Tomb of Jesus

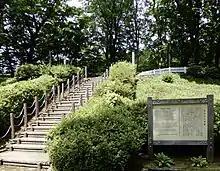
Alleged tomb of Jesus in Shingo Village

The Roza Bal is a shrine located in the Khanyar quarter in downtown area of Srinagar in Kashmir. The word "roza" means tomb, the word "bal" mean place. Locals believe a sage is buried here, Yuzasaf (alternatively Yuz Asaf or Youza Asouph), alongside another Muslim holy man, Mir Sayyid Naseeruddin.